WABD

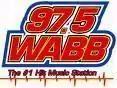
Former branding

The modern WABB-FM (97.5 FM) signed on for the first time on February 5, 1973, with the song "Stuck Inside of Mobile with the Memphis Blues Again" by Bob Dylan (which was also the final song played on February 29, 2012). WABB-FM was originally a simulcast of its sister station before moving toward its long-running Top 40 format in 1984. Notable alumni of WABB include radio personalities Michael Scott Shannon and Leslie Fram.